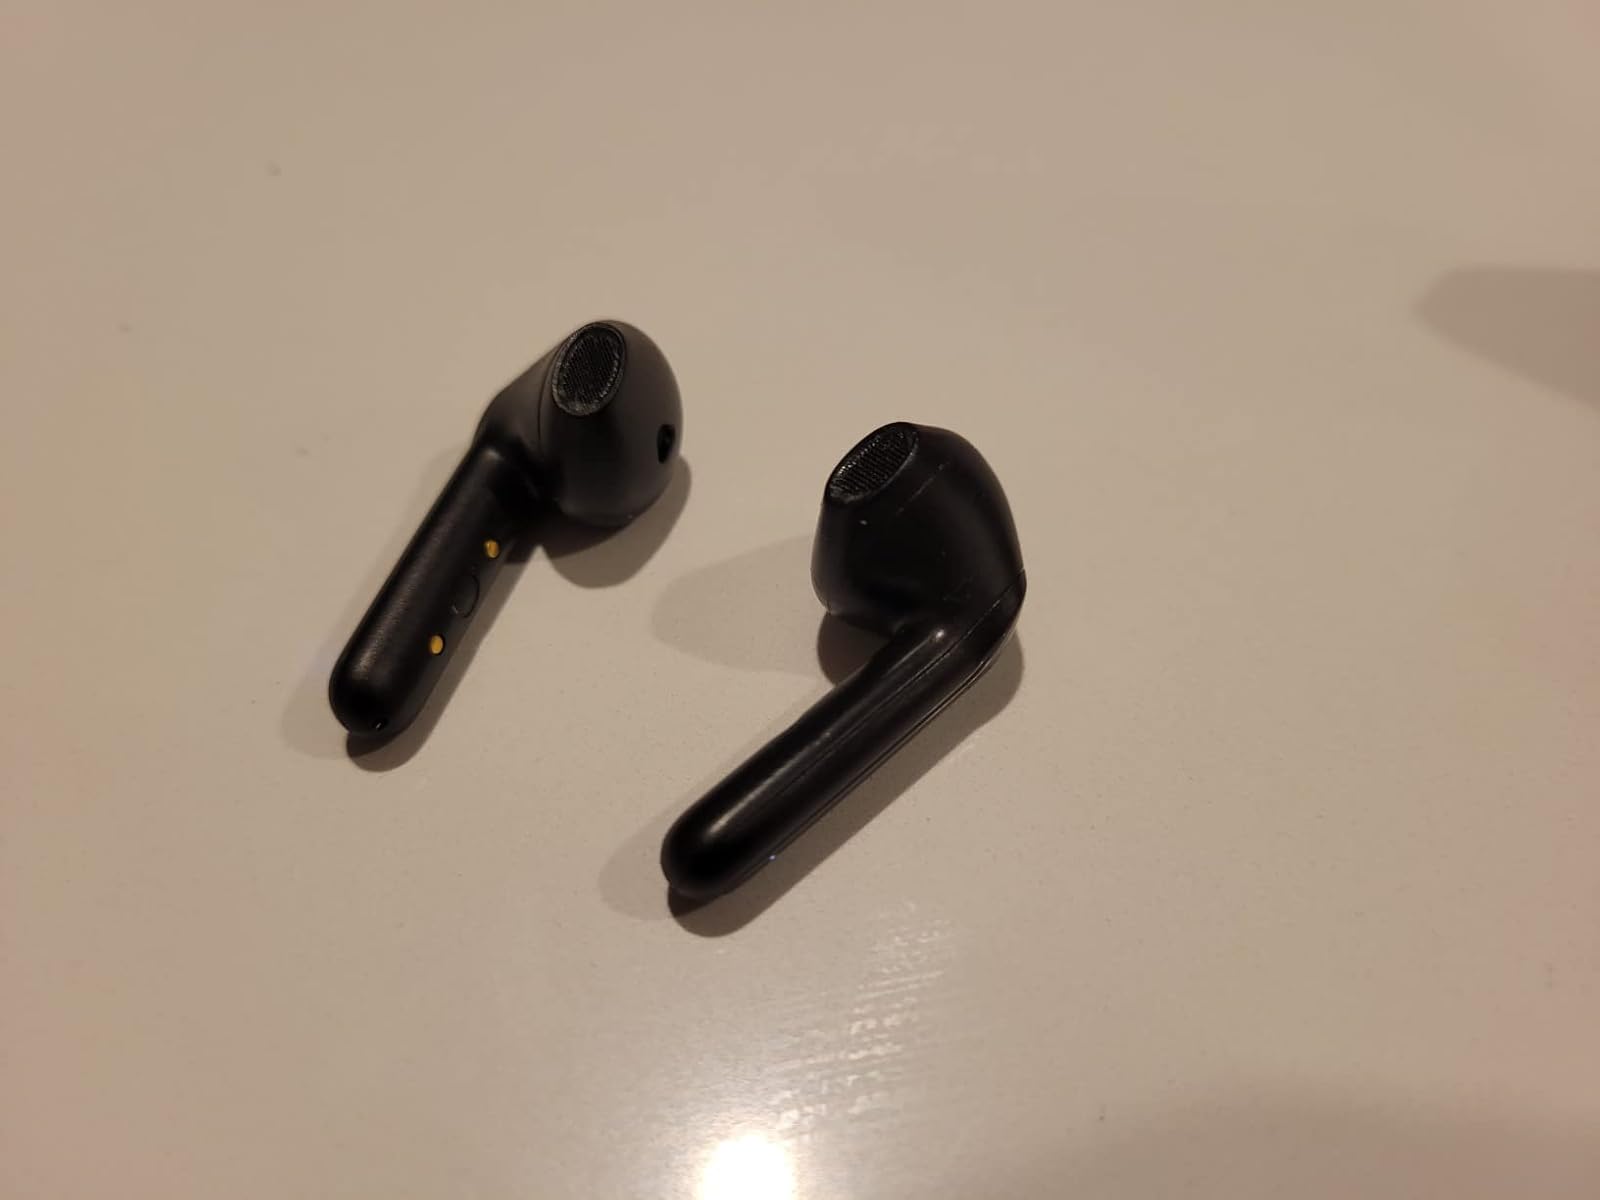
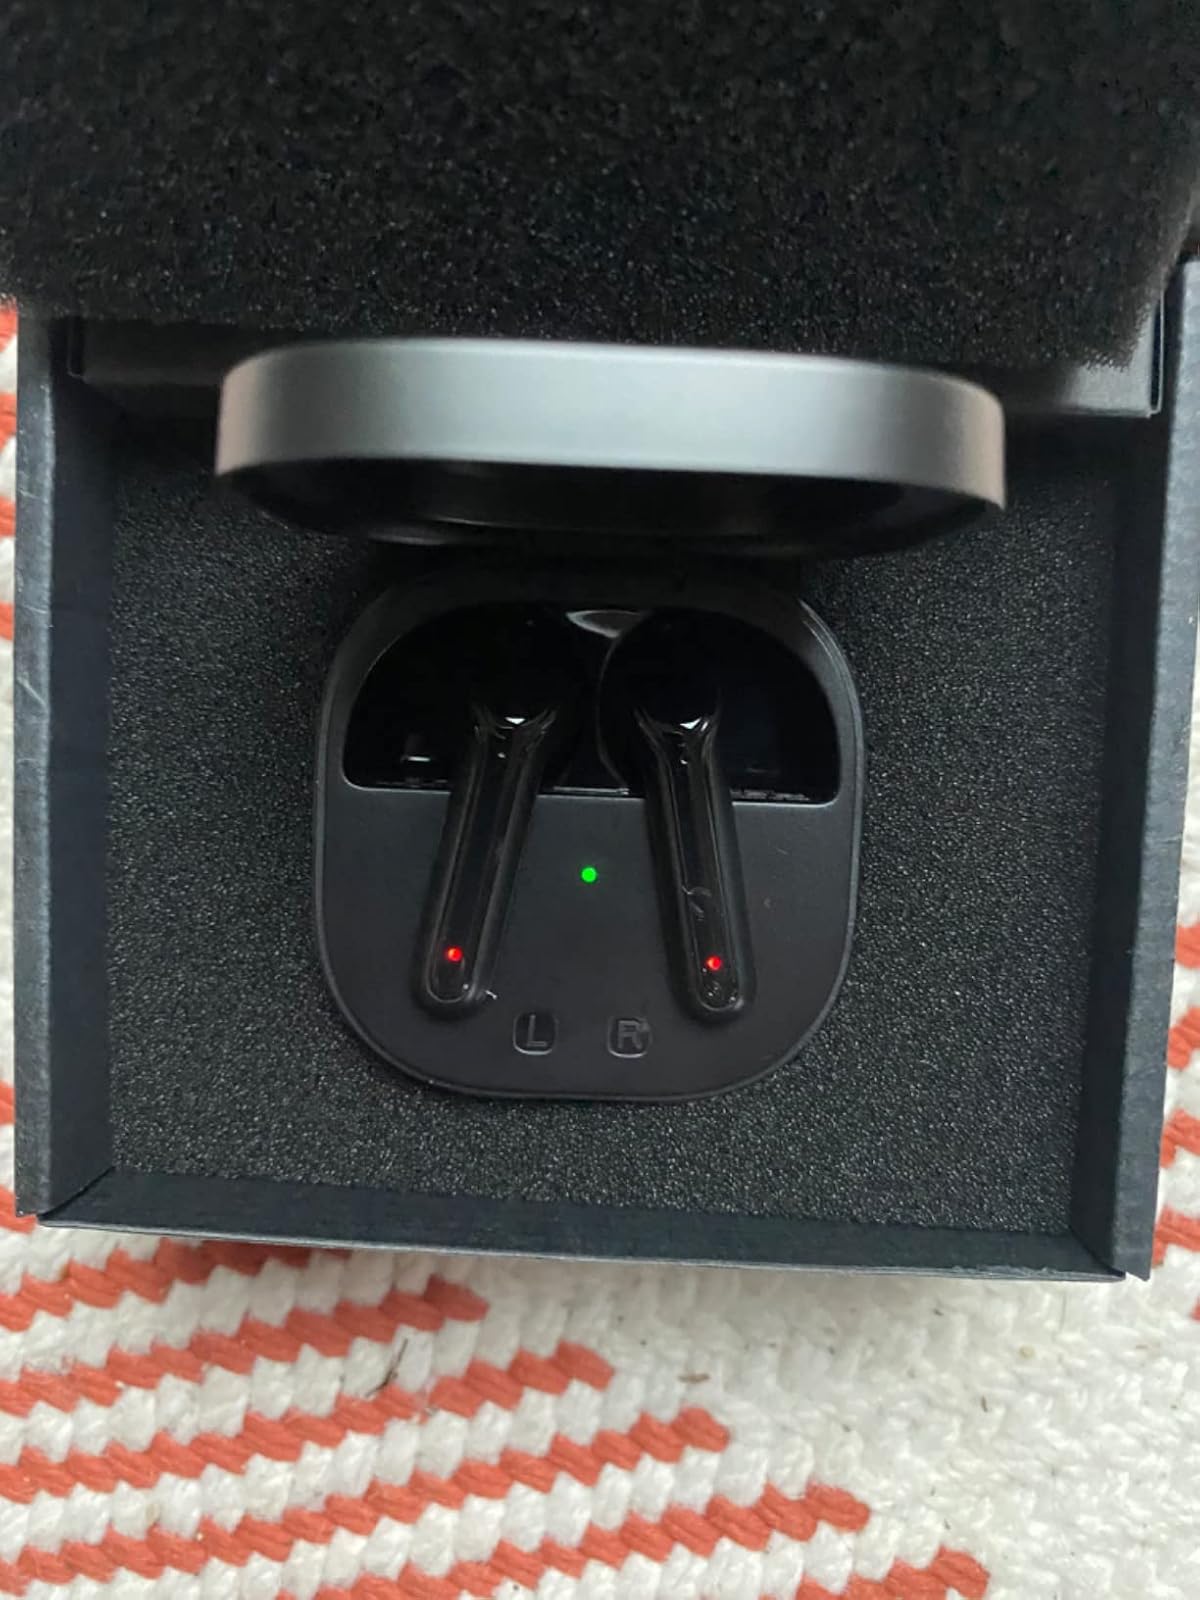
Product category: earbuds
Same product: yes